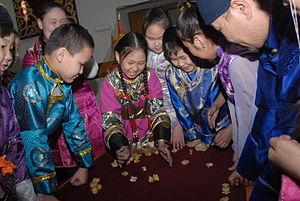
Le Shagai, ou chükö, en kazakh asyk, ashyk ou oshuq, en Turc : aşık ou en Tadjik : ошуқ ɒʃuq ou « osselets » est un os de la hanche d'un mouton ou d'une chèvre. Les os sont utilisés pour un jeu partagé par différents peuples d'Asie centrale, dont les Mongols, certains peuples turcs et les Tadjiks ; en plus de leur aspect ludique, les osselets sont parfois utilisés à des fins divinatoires.